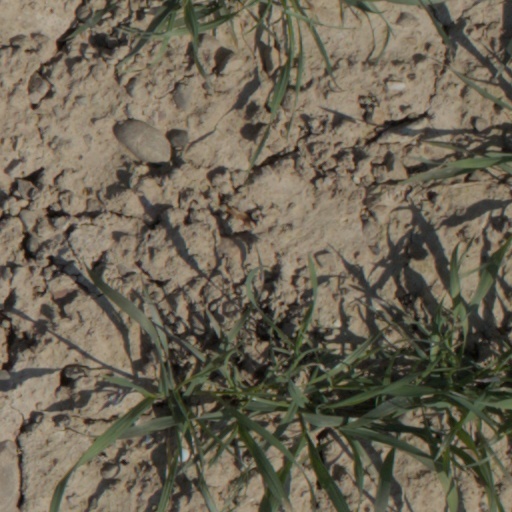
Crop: wheat